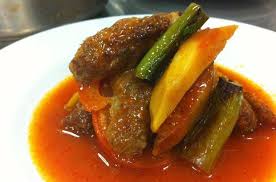
Yemek: izmir_kofte